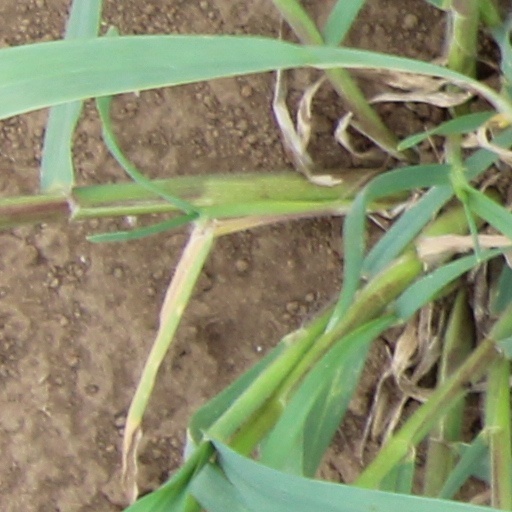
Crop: wheat